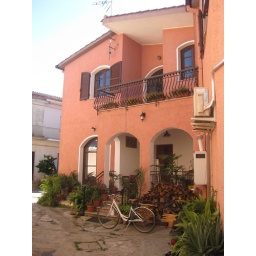
054 cute house in Pula